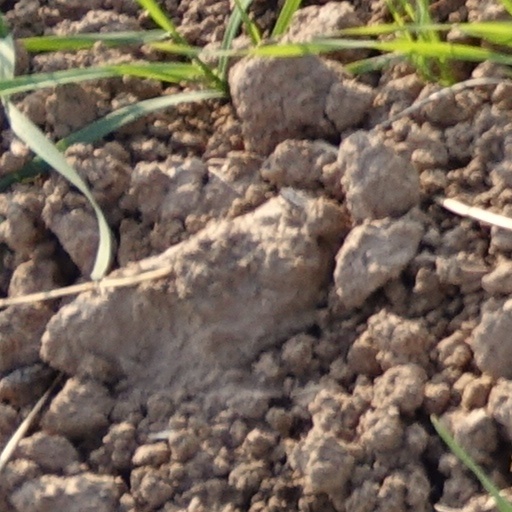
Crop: wheat